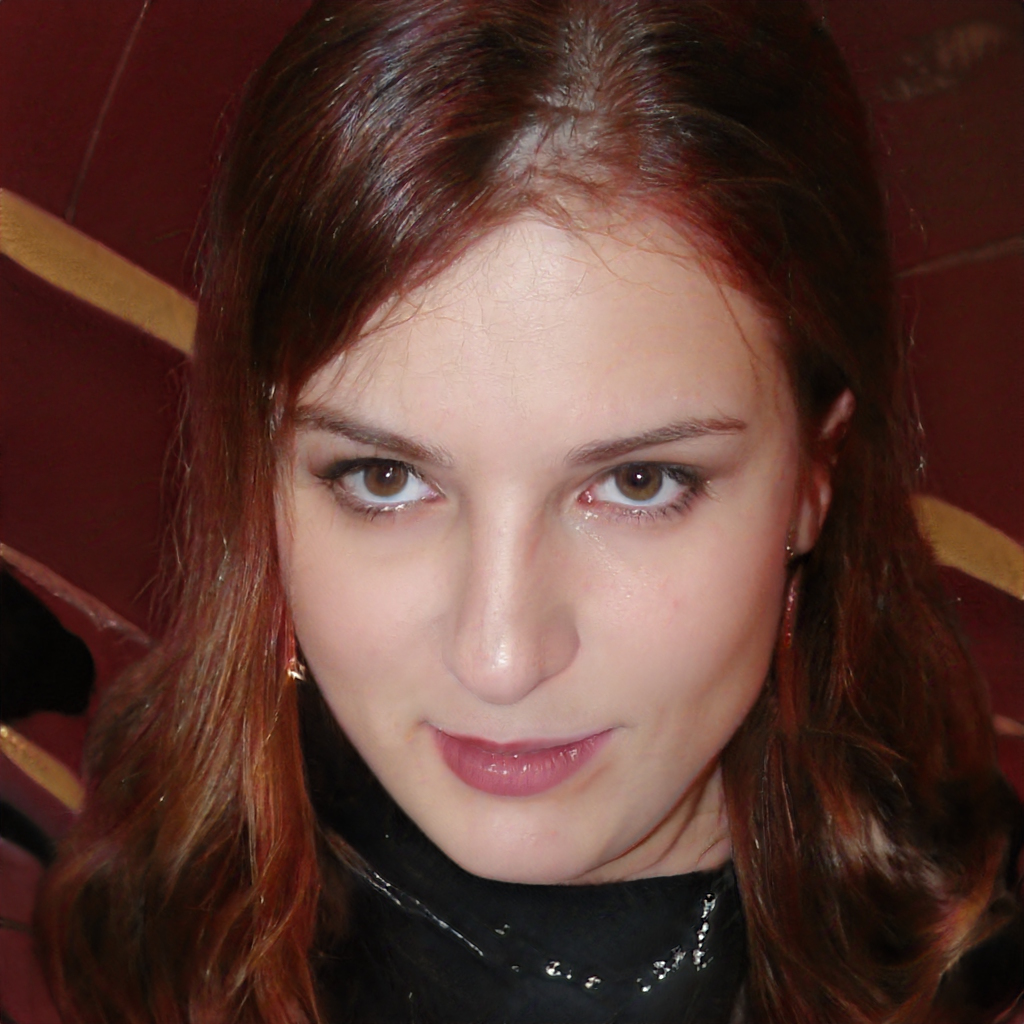
Gender: Female